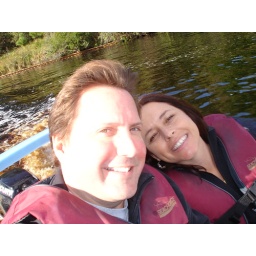
Kim and Steve in boat on the river at Port Orleans